Alina Fernández

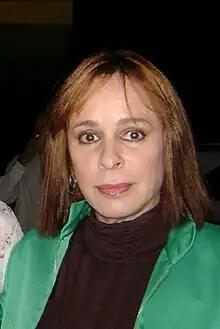
Alina Fernández taken February 8, 2008

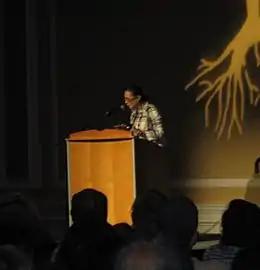

Alina Fernández Revuelta (born 19 March 1956) is a Cuban anti-communist activist. She is the daughter of Fidel Castro and Natalia Revuelta Clews. She is one of the best-known Cuban critics of the government of Cuba and of her father's and uncle's rule. She lived in Cuba until 1993.